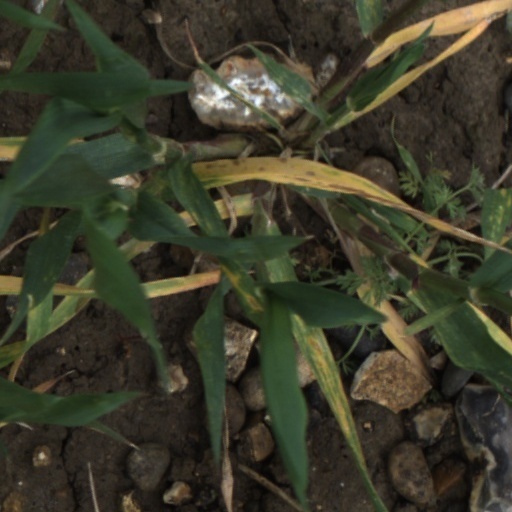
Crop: wheat